Chyavanprash

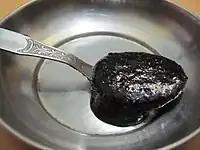
Chyavanprash is a herbal dietary supplement.

Chyavanprash, originally Chayavanaprasham, is a cooked mixture of sugar, honey, ghee, Indian gooseberry (amla) jam, sesame oil, berries and various herbs and spices. It is prepared as per the instructions suggested in Ayurvedic texts. Chyavanprash is widely sold and consumed in India as a dietary supplement.